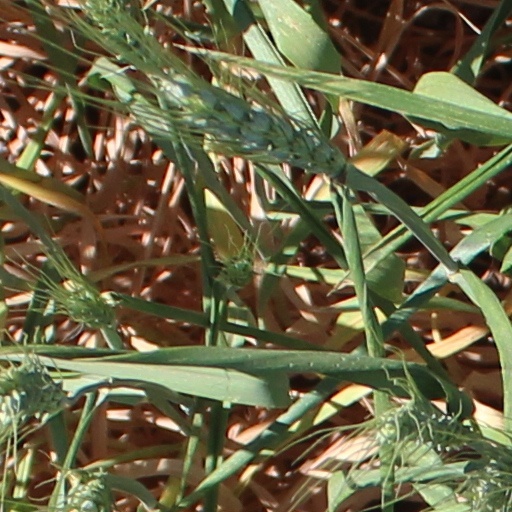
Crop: wheat